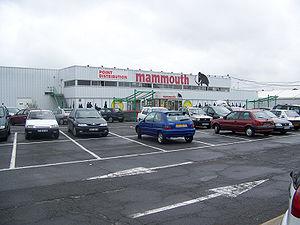
Mammouth était une enseigne d'hypermarchés française appartenant principalement au groupe Docks de France. En 1996, Docks de France est racheté par le groupe Auchan, l'enseigne Mammouth disparaît ensuite progressivement et ferme son dernier hypermarché en 2009.